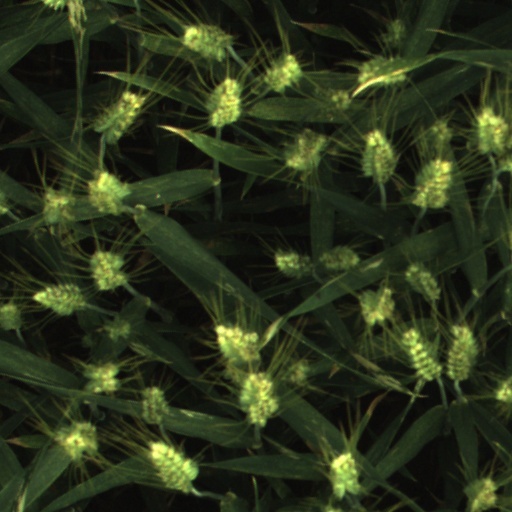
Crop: wheat